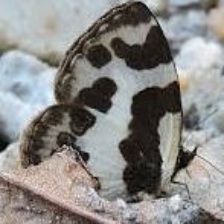
Species: ELBOWED PIERROT